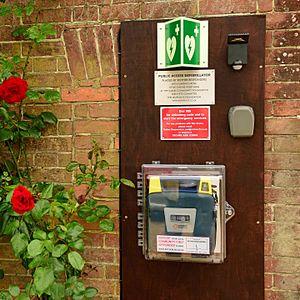
Le terme défibrillateur automatique regroupe aussi bien le défibrillateur externe que le défibrillateur implantable, mais seul le premier sera traité dans cet article, bien que les fonctionnalités soient assez souvent les mêmes.